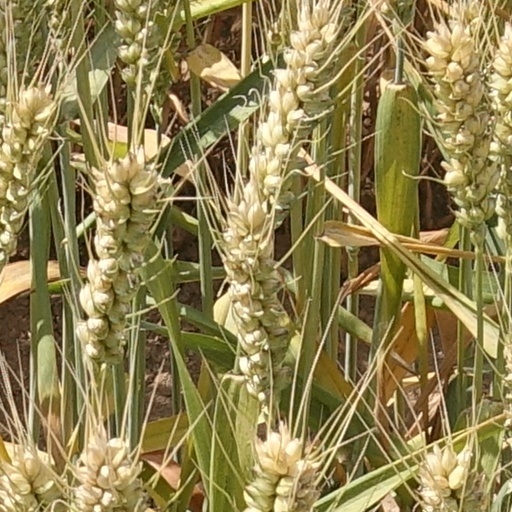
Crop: wheat